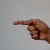
The image shows a hand gesture representing the letter 'G' in Indian Sign Language.